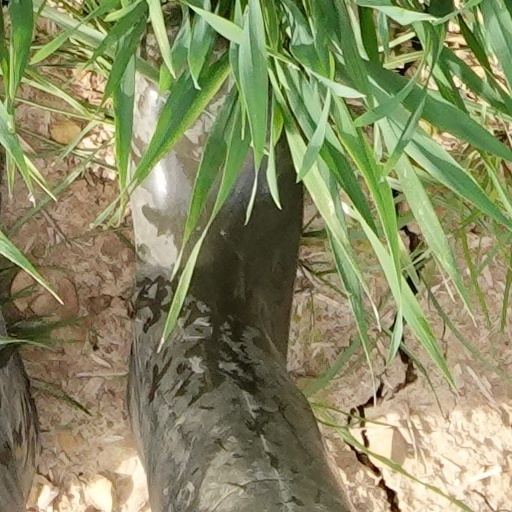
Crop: wheat